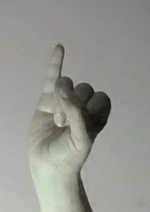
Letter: meem